Corrientes Province

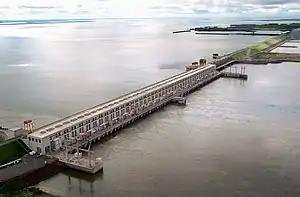
The Yacyretá Dam

Corrientes is legendary in the world of philately for the postage stamps it issued from 1856 to 1880. These are among the very early or "classic" postage stamps of the world (the first, from Great Britain, were issued in 1840; those by the United States in 1847). The Corrientes stamps were close copies of the first issue of stamps from France, which depicted the profile head of Ceres, the Roman goddess of agriculture, and were individually crudely engraved by hand, so that each die is noticeably different, and were printed in small sheets. The first issues, from 1856 to 1860, bore the denomination in the lower panel; in 1860, the value panel was erased; the different denominations thereafter being indicated by the color of the paper used. As locally produced "primitives", the early Corrientes stamps have long been prized by collectors. After 1880, stamps of Argentina were used.